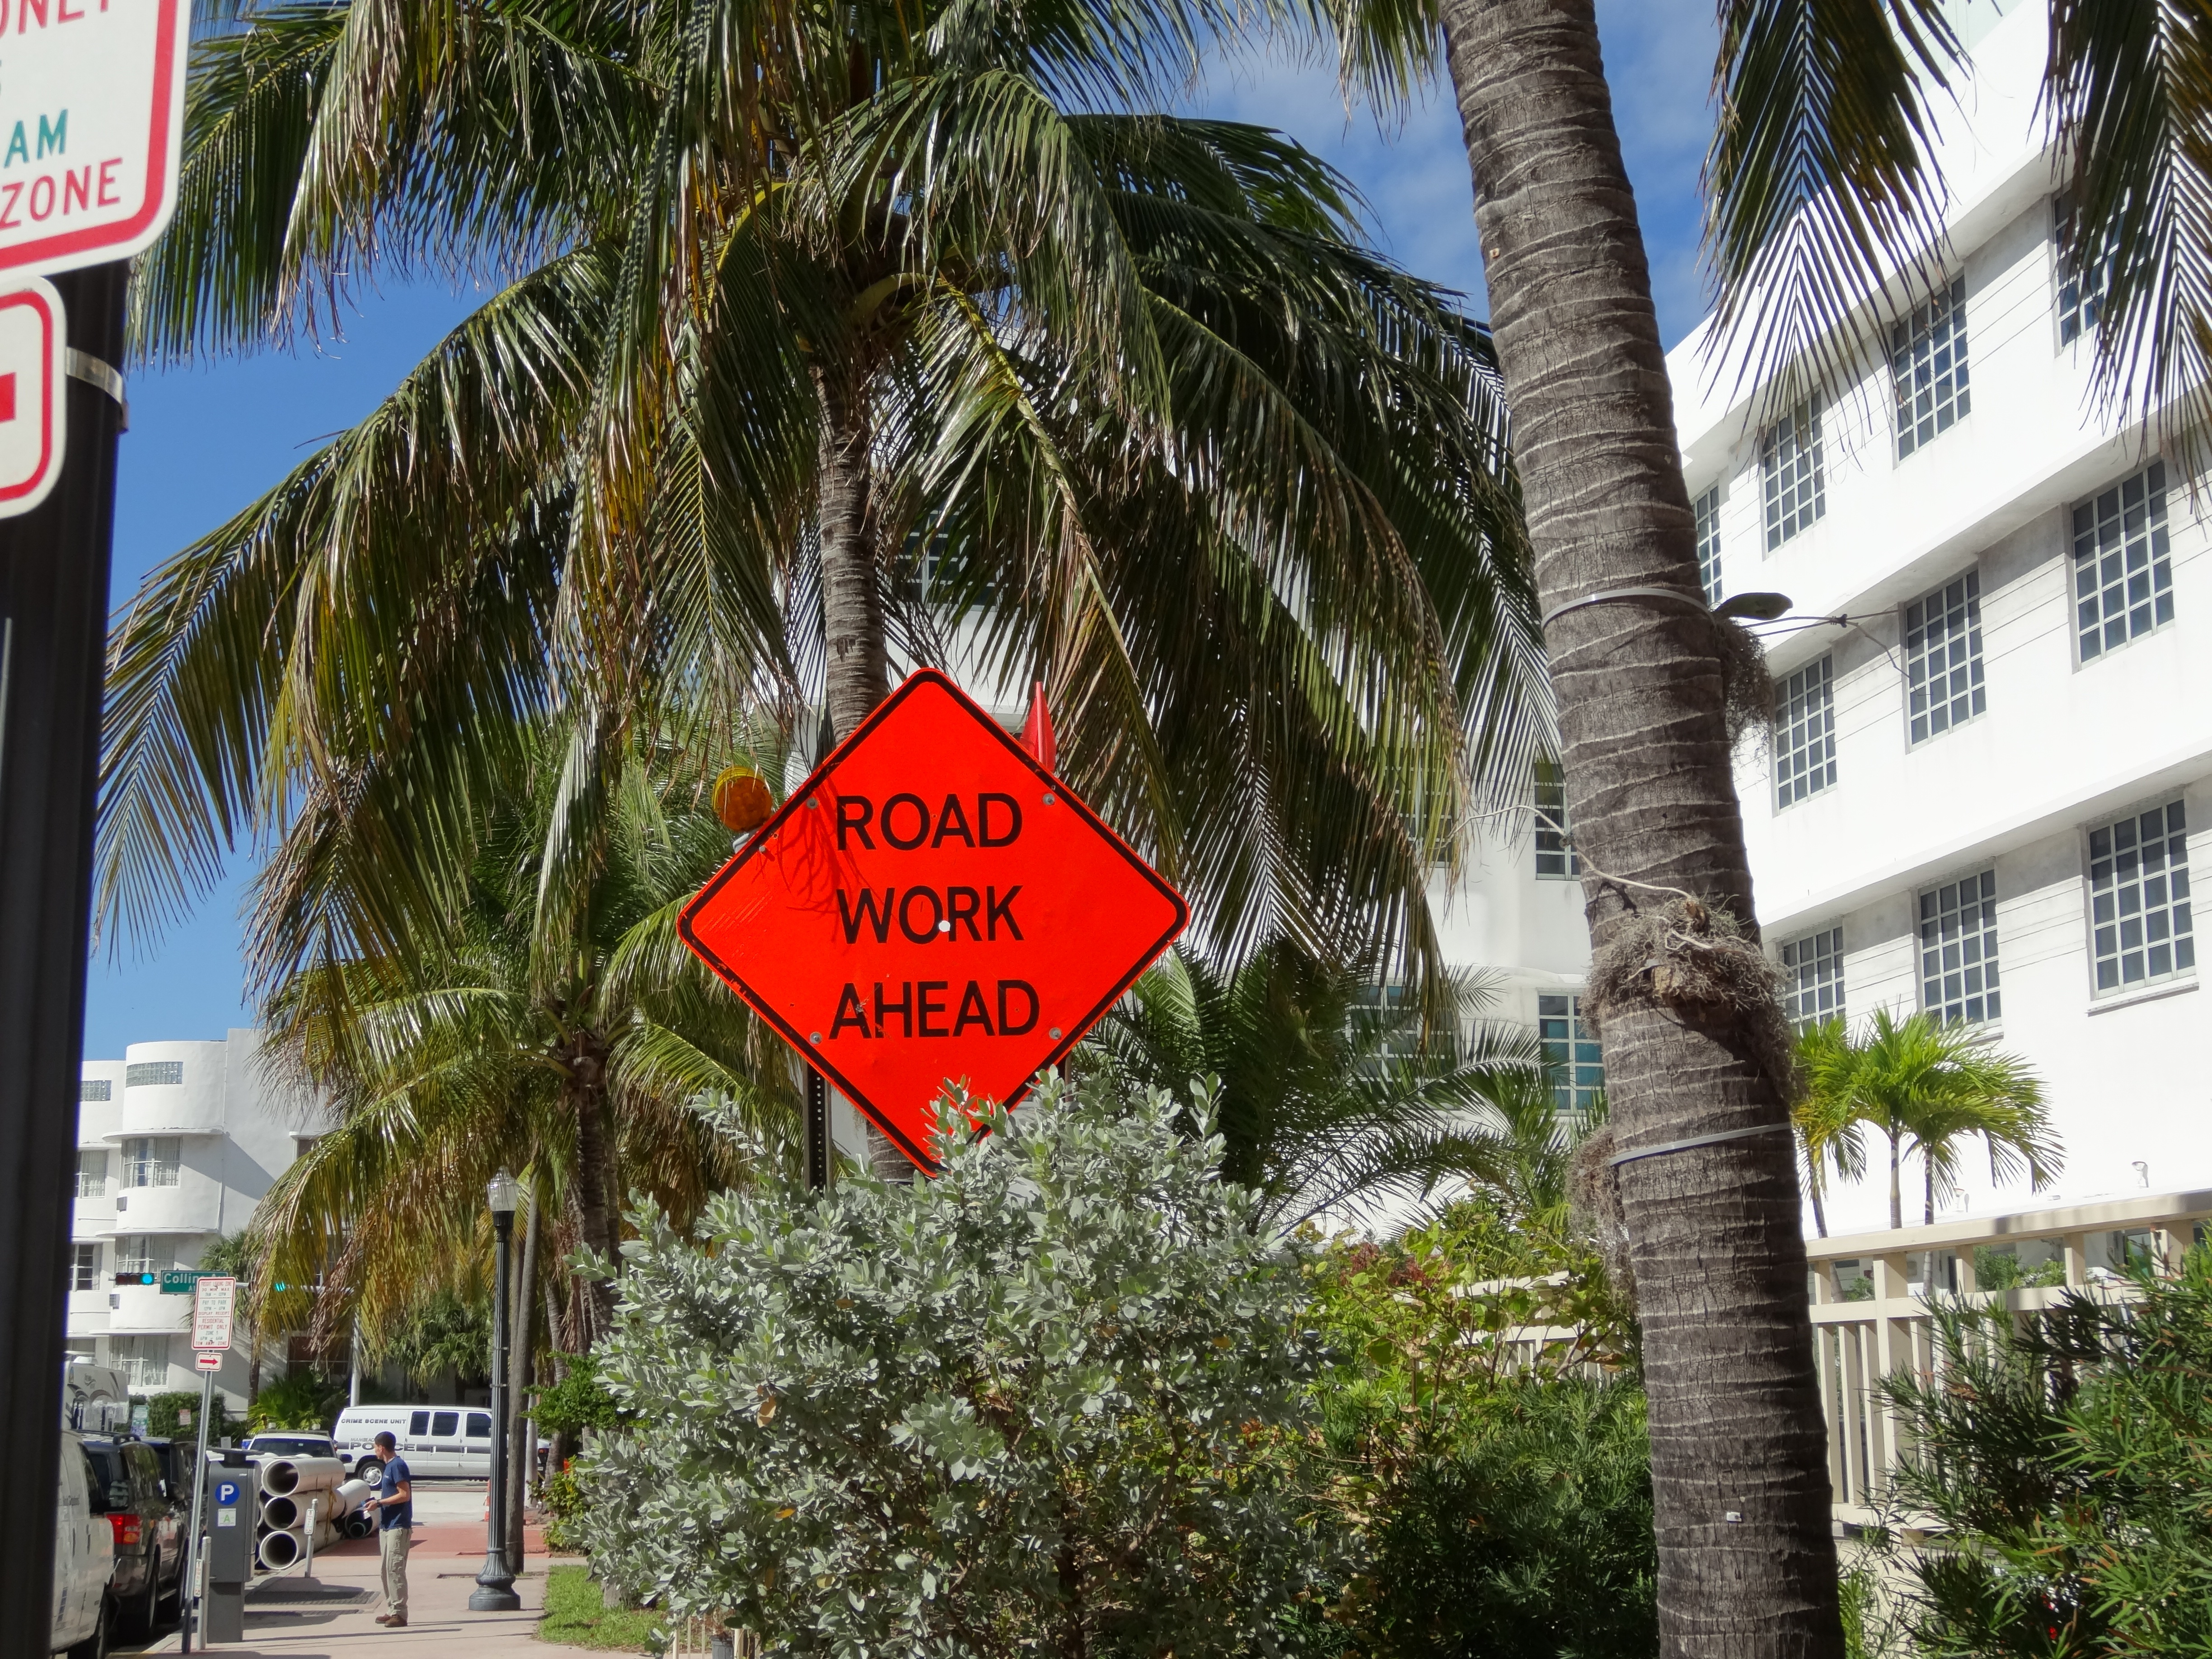
tree, advertising, downtown, plaza, tourism, signage, neighbourhood